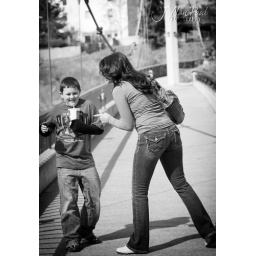
Took my son and my girl on a walk in Downtown Spokane.  They had a blast, but it was a bit chilly...